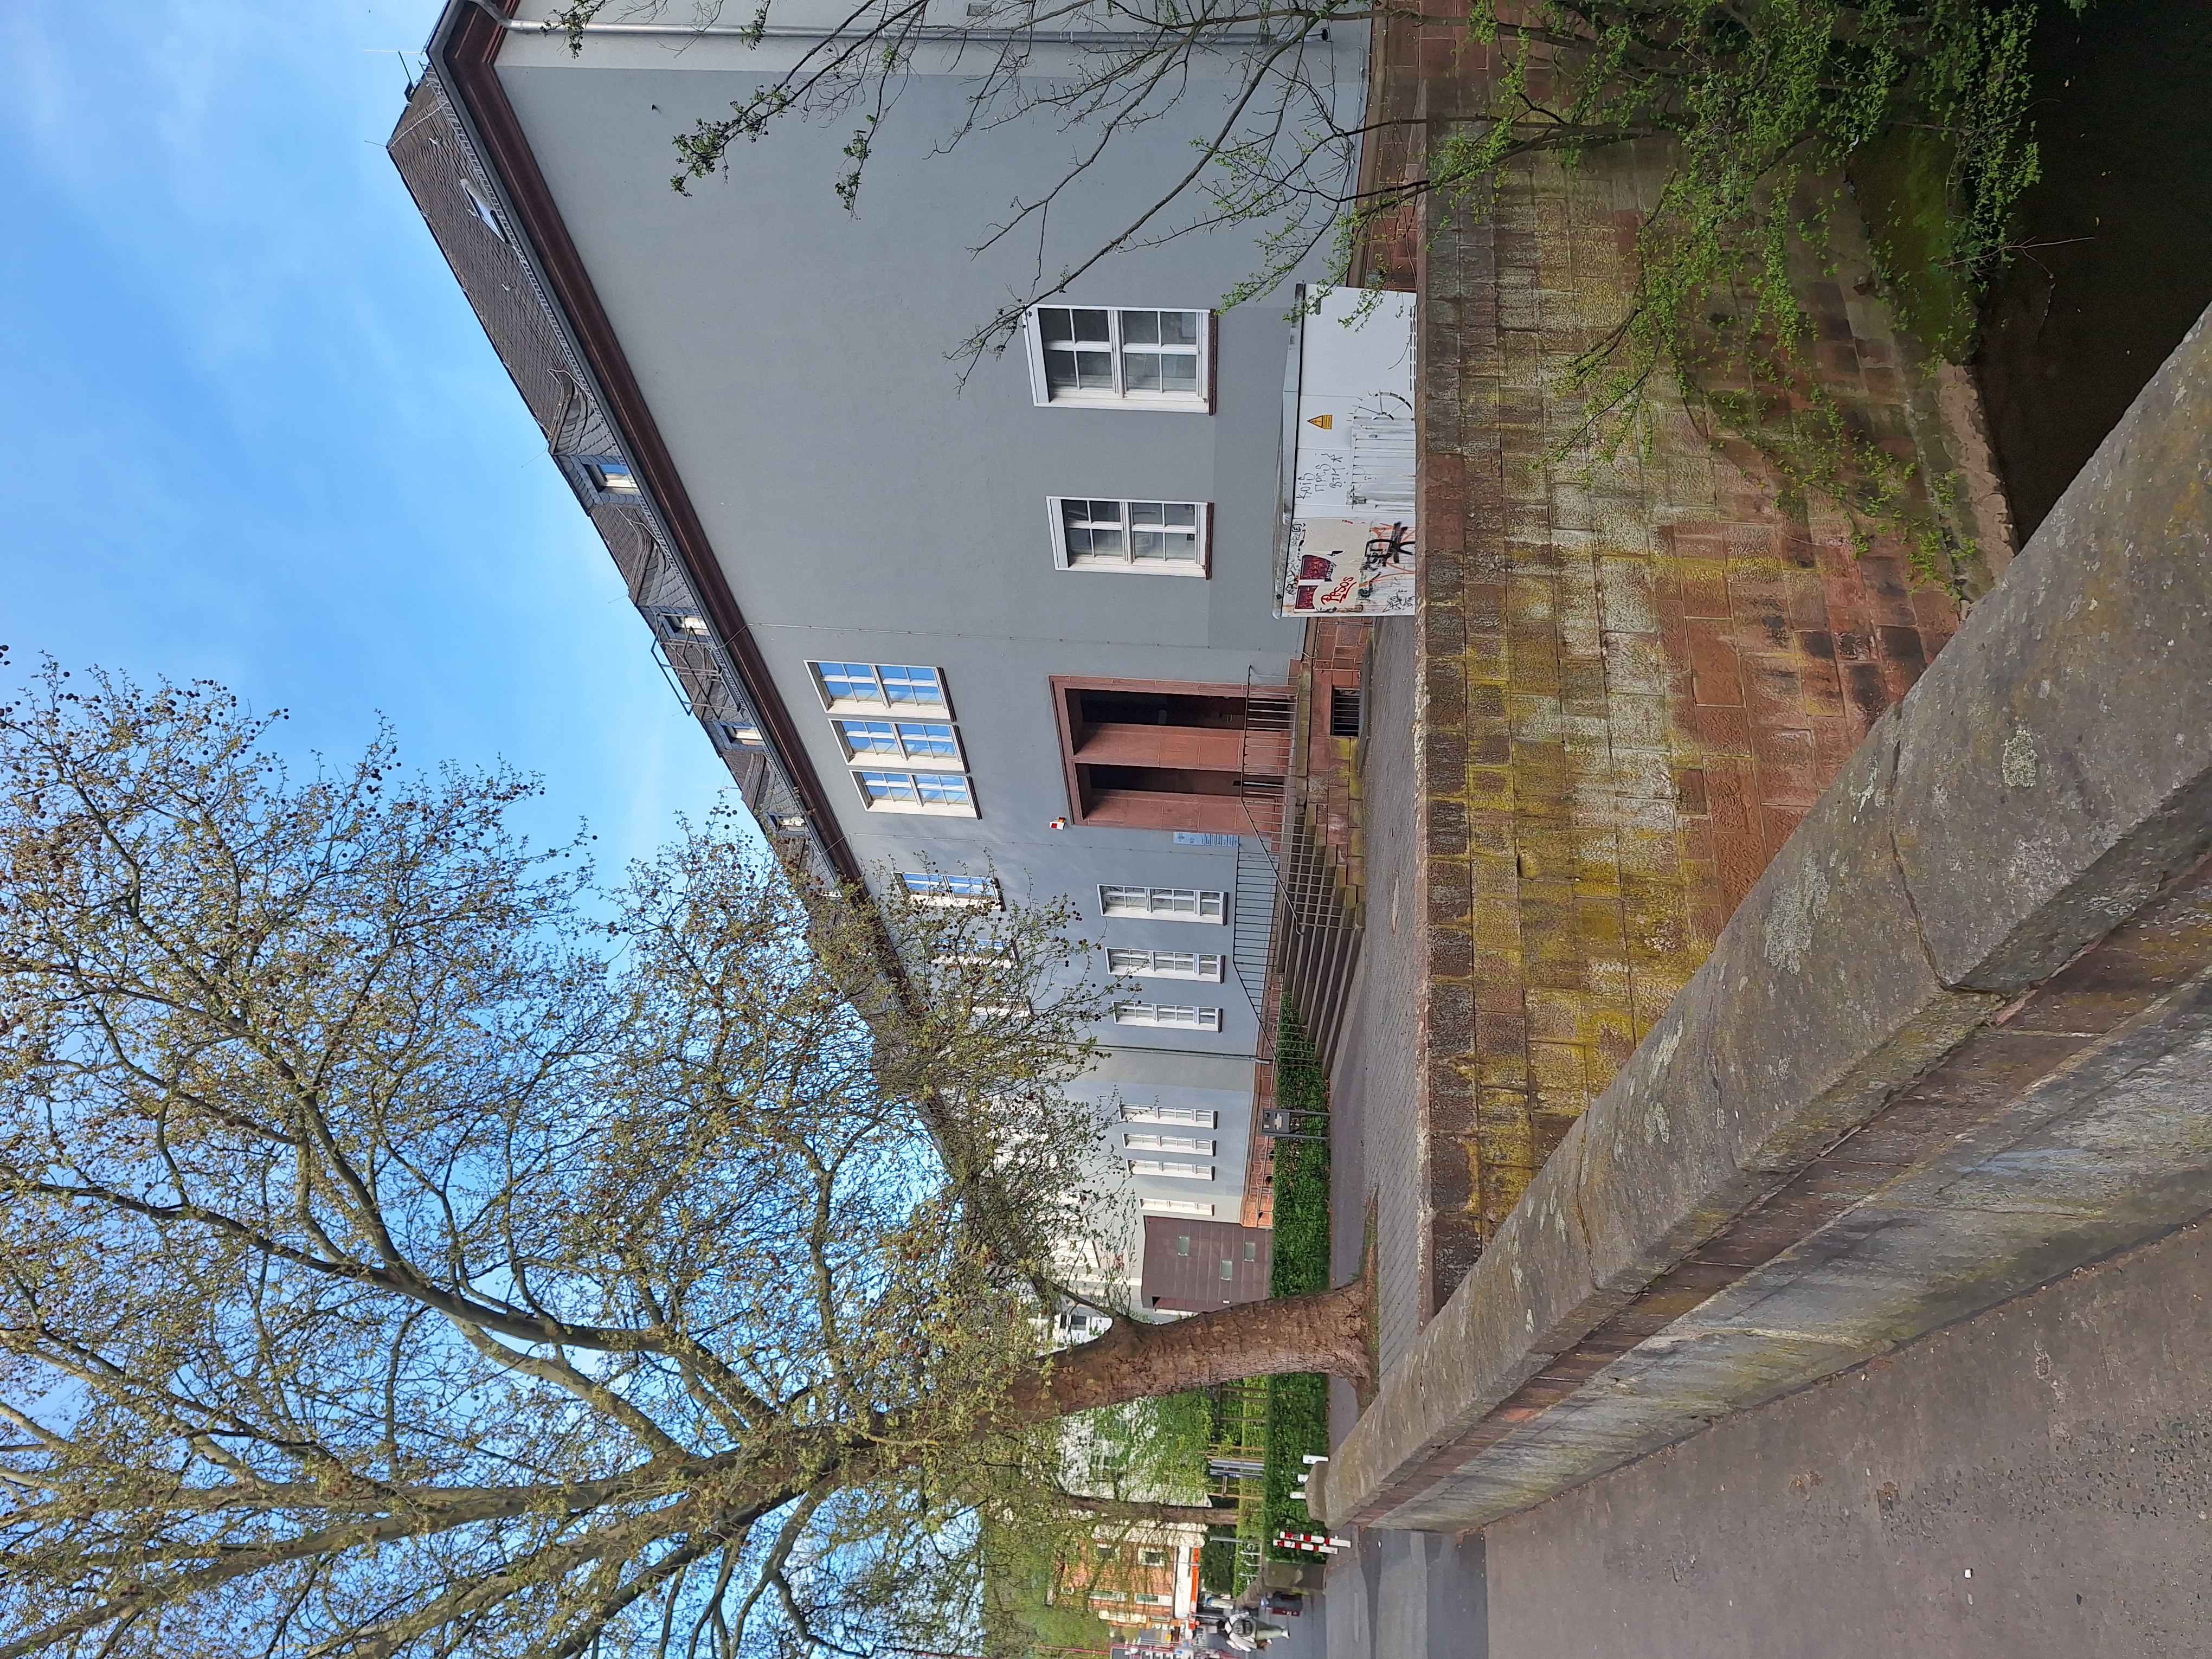
Building: Bahnhofstraße 7